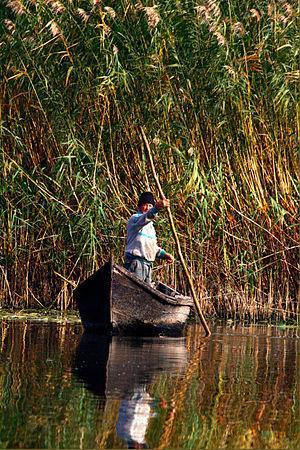
La lotca, en roumain lotcă, est une embarcation traditionnelle en bois, à voiles et à rames ou à perche. Elle est spécifique des bouches du Danube et des côtes occidentales de la mer Noire, en Ukraine et en Roumanie.